Robert Richard Randall

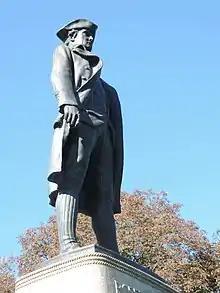
Randall statue, relocated in 2024 to SUNY Maritime College, Bronx, NY

Robert Richard Randall was a sea captain in life, and, after his death in New York City on June 5, 1801, an important philanthropist, caring for thousands of retired seafarers.